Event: Ecuador Earthquake
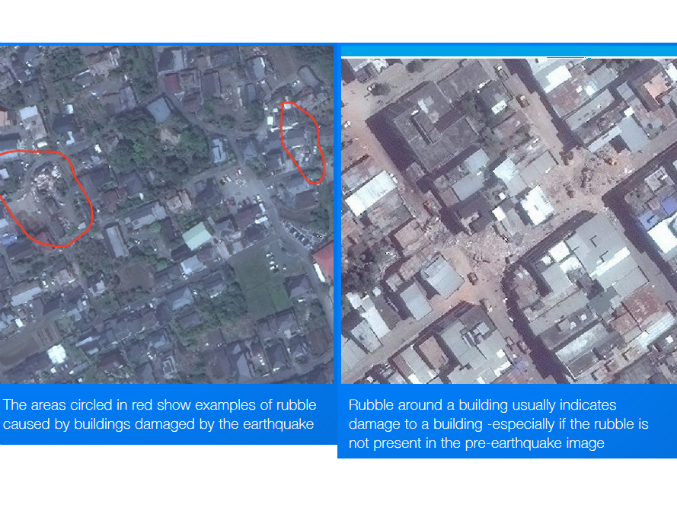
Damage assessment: damage